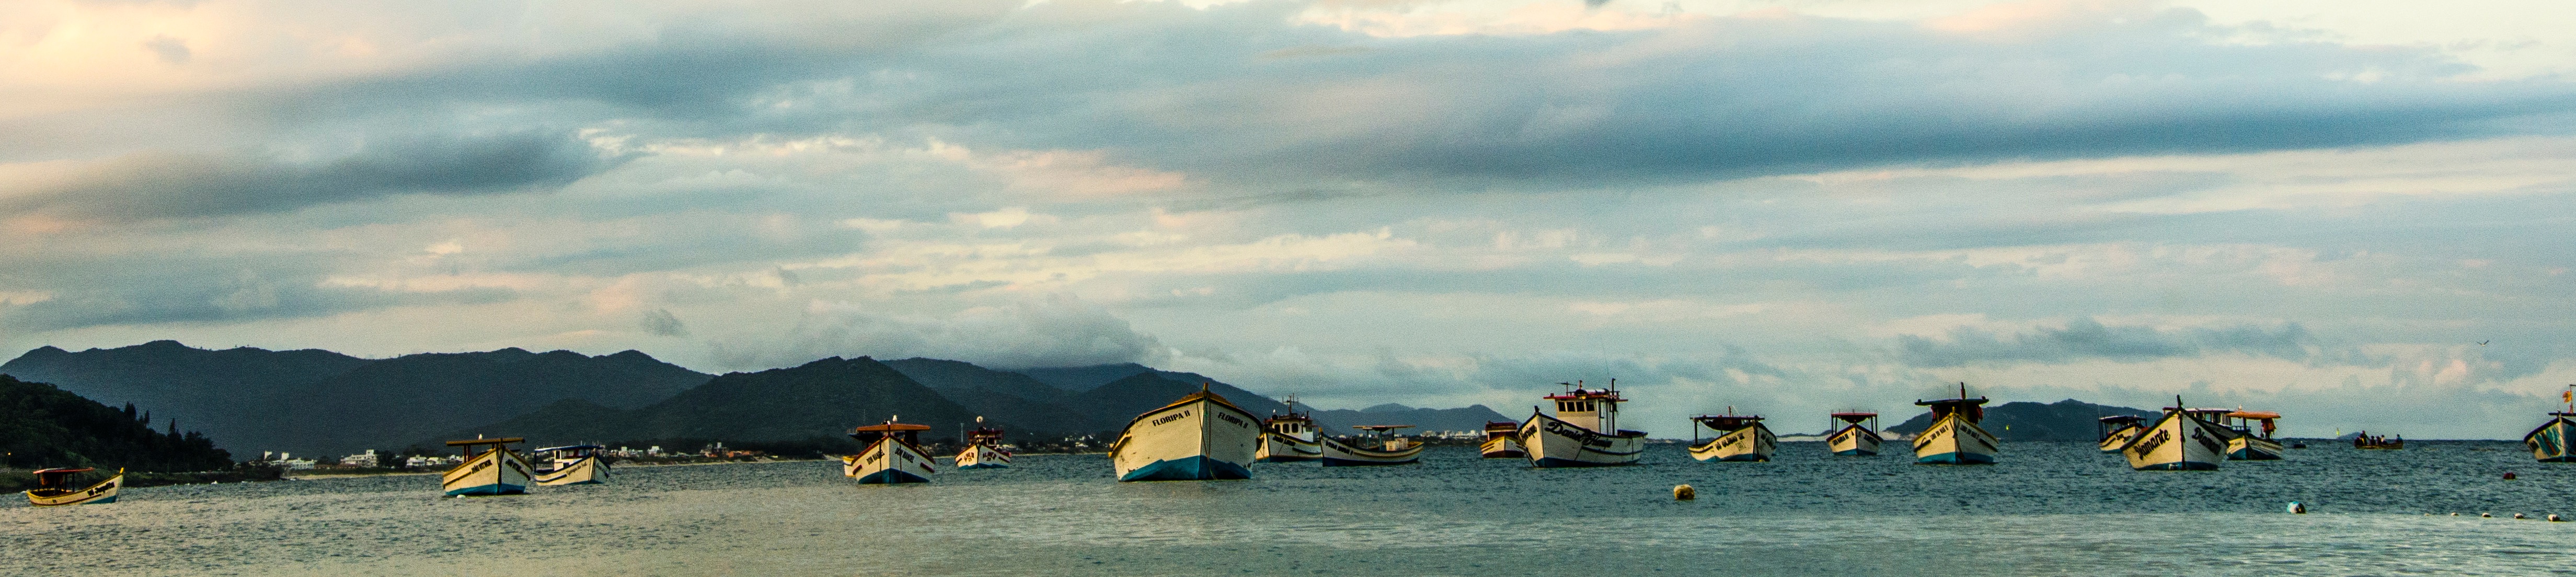
landscape, sea, horizon, mountain, bird, cloud, sky, recreation, tourism, phenomenon, ecoregion